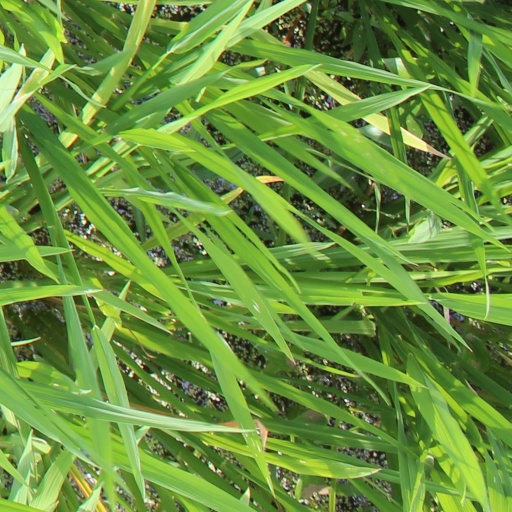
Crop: rice